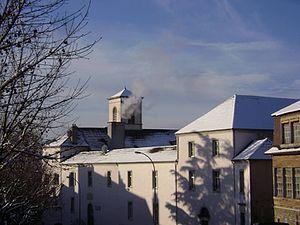
Le collège Gérôme de Vesoul sous la neige
Le Collège Gérôme est un établissement scolaire situé dans le quartier historique de Vesoul, dans la Haute-Saône. Le collège porte le nom de Jean-Léon Gérôme, peintre et sculpteur réputé né à Vesoul, qui fut élève au collège. La fermeture du collège, envisagée en 2013, est finalement décidée par le conseil départemental de la Haute-Saône en mars 2016.